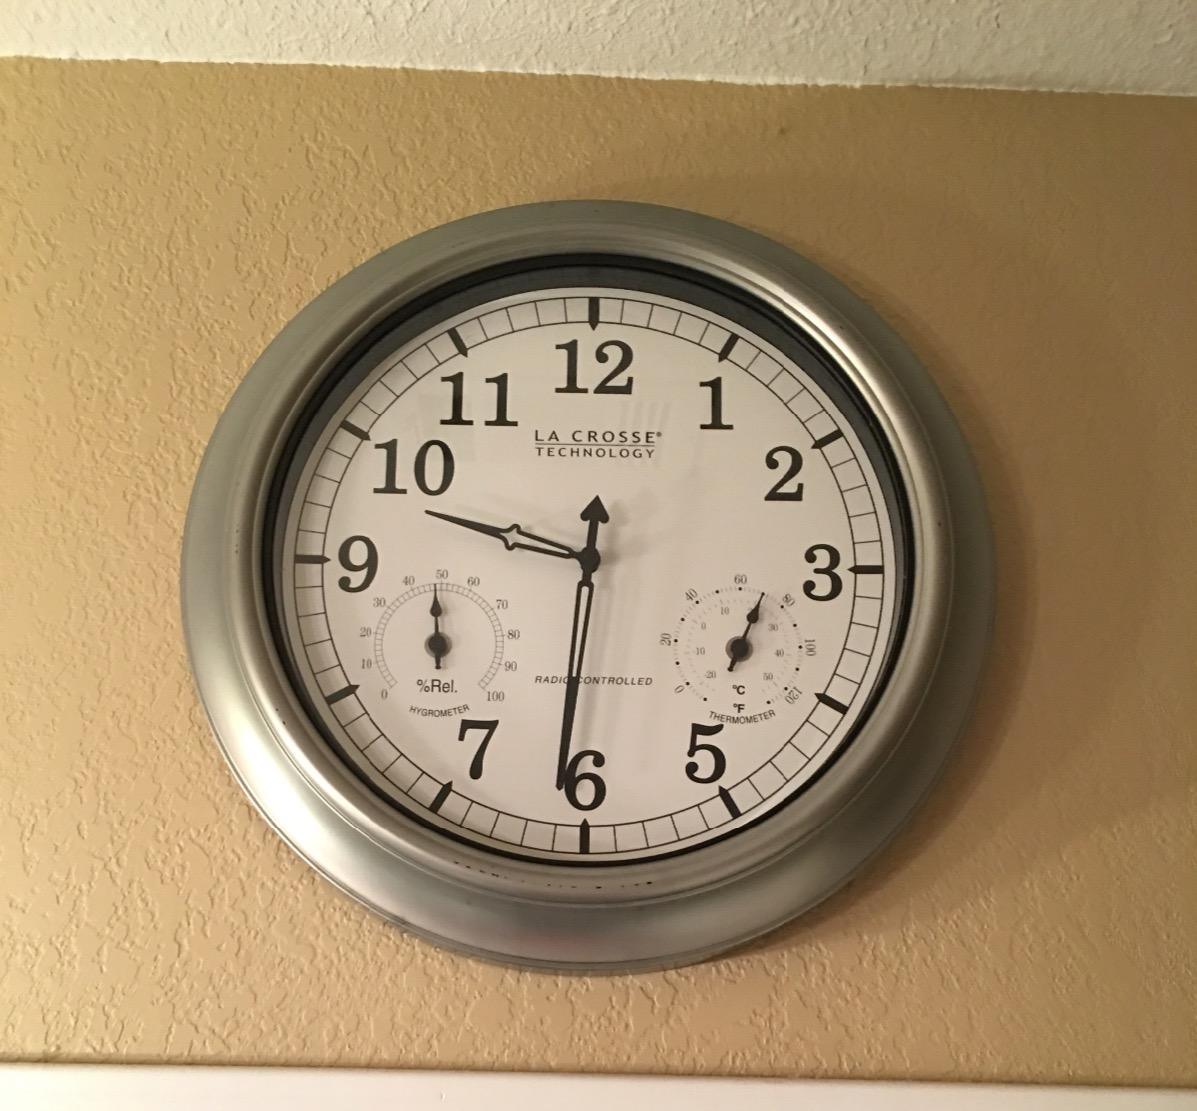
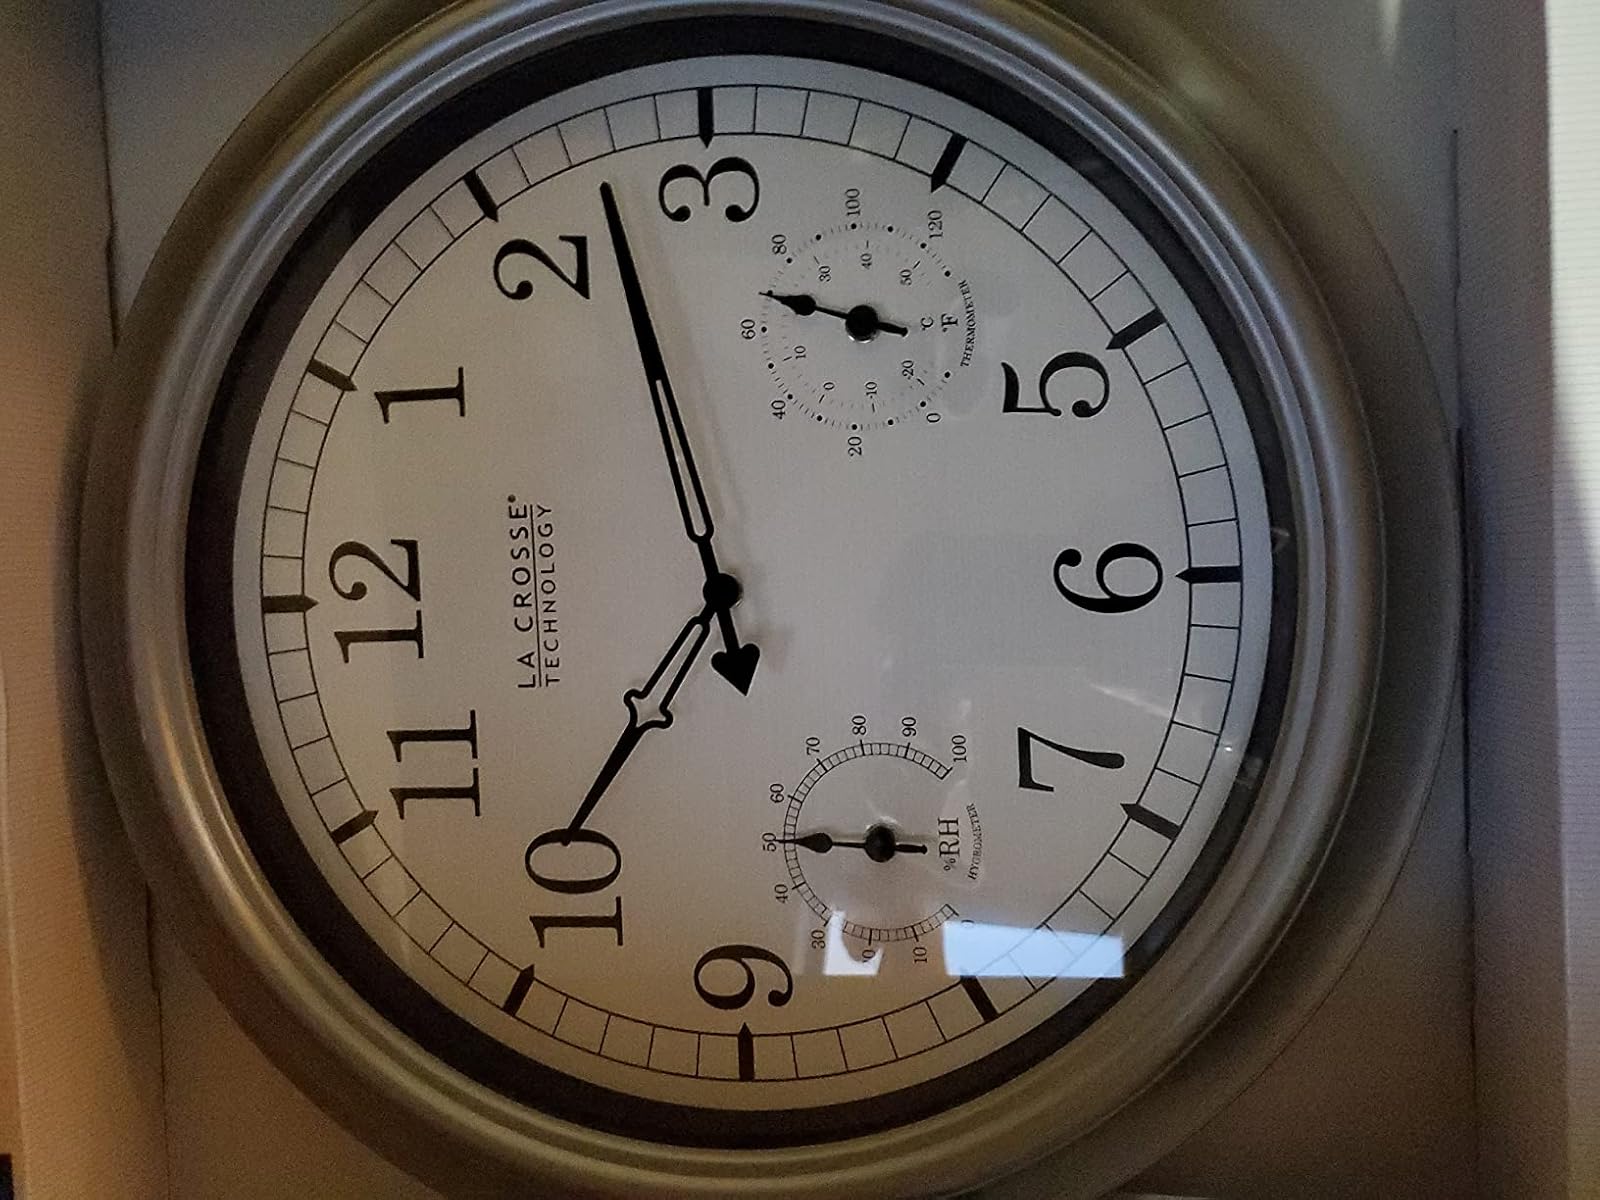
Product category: clock
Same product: yes